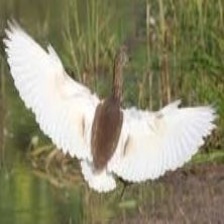
Species: CHINESE POND HERON
Scientific name: ARDEOLA BACCHUS
ImageNet parent category: little_blue_heron